Ezra Meeker

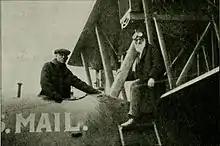
The ox-team pioneer tries an airplane, 1921.

Meeker ran a large pioneer exhibit and restaurant at the 1909 Alaska-Yukon-Pacific Exposition in Seattle; he later ruefully stated the Exposition had cost him his earnings from the book and card sales during his wagon tour. Later that year, he spent time in California, journeying with his wagon and team. Eliza Jane Meeker died in 1909 in Seattle—she had been in poor health for some years. Ezra Meeker was in San Francisco, peddling his wares, when his wife died—it took three days to locate him, after which he journeyed north for the funeral before returning to his work. On New Year's Day 1910, Meeker and his wagon and team participated in the Tournament of Roses Parade in Pasadena.